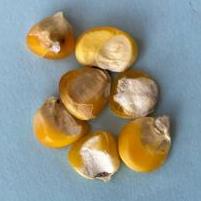
Maize quality: Bad